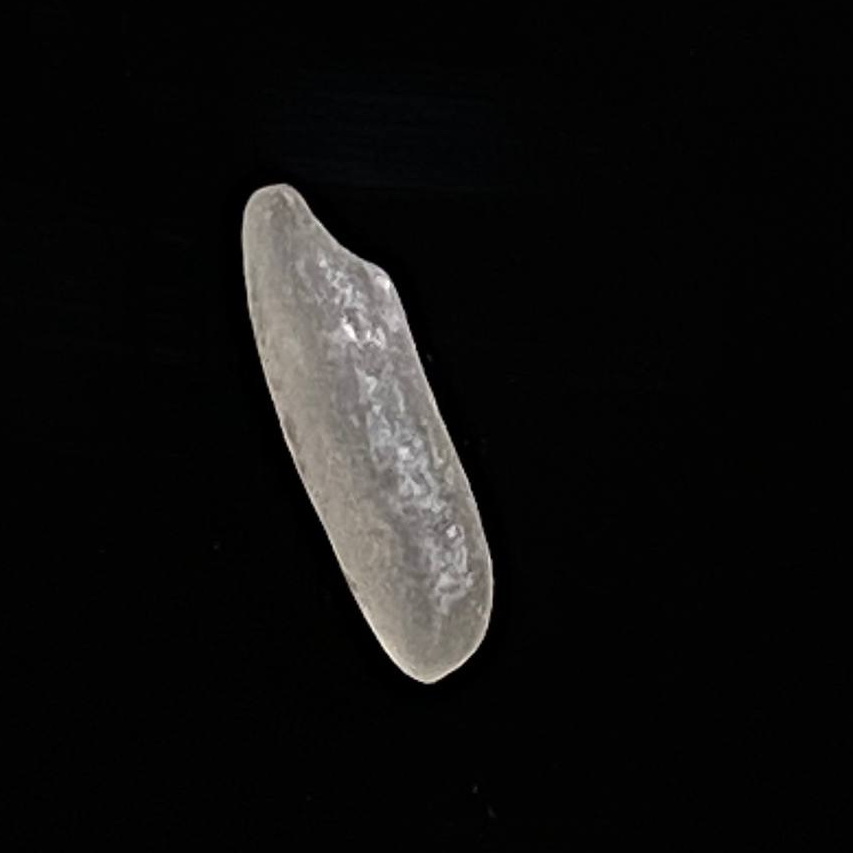
Rice variety: BR28